Home (2008 Swiss film)

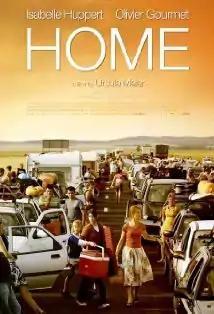
Film poster

Home is a 2008 Swiss drama film directed by Ursula Meier, starring Isabelle Huppert and Olivier Gourmet. The film was the official Swiss submission for Best Foreign Language Film at the 82nd Academy Awards, but was not nominated.